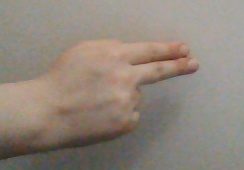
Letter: ain